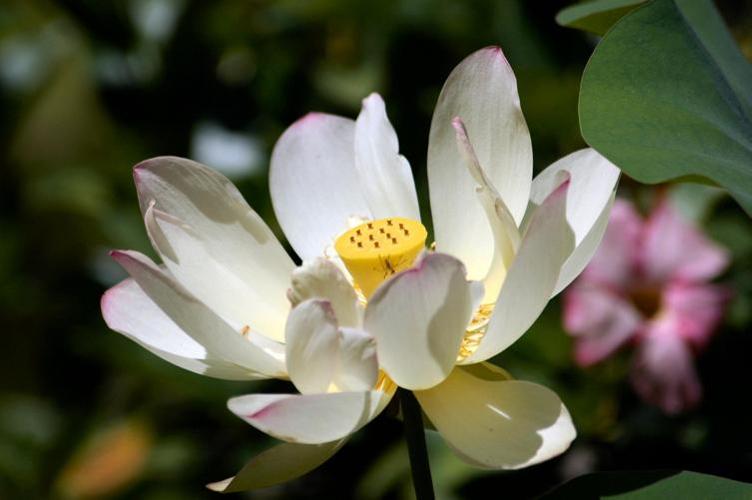
Label: lotus